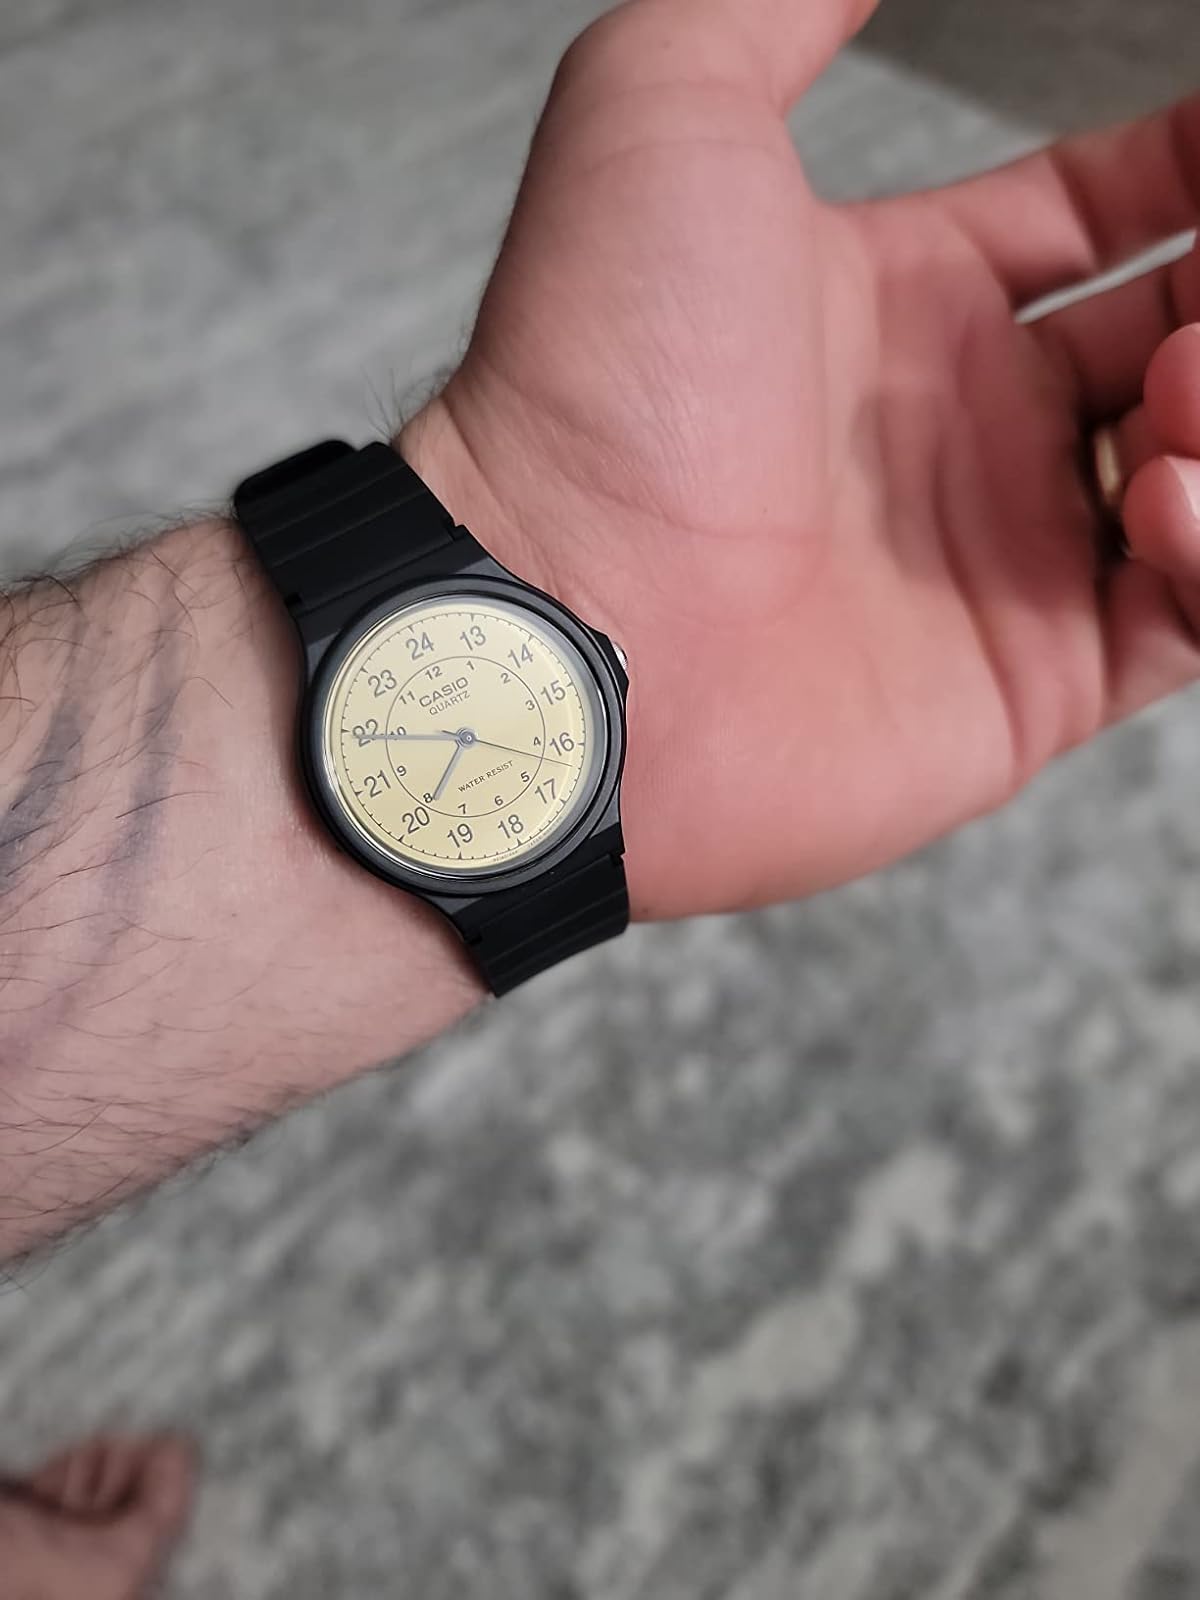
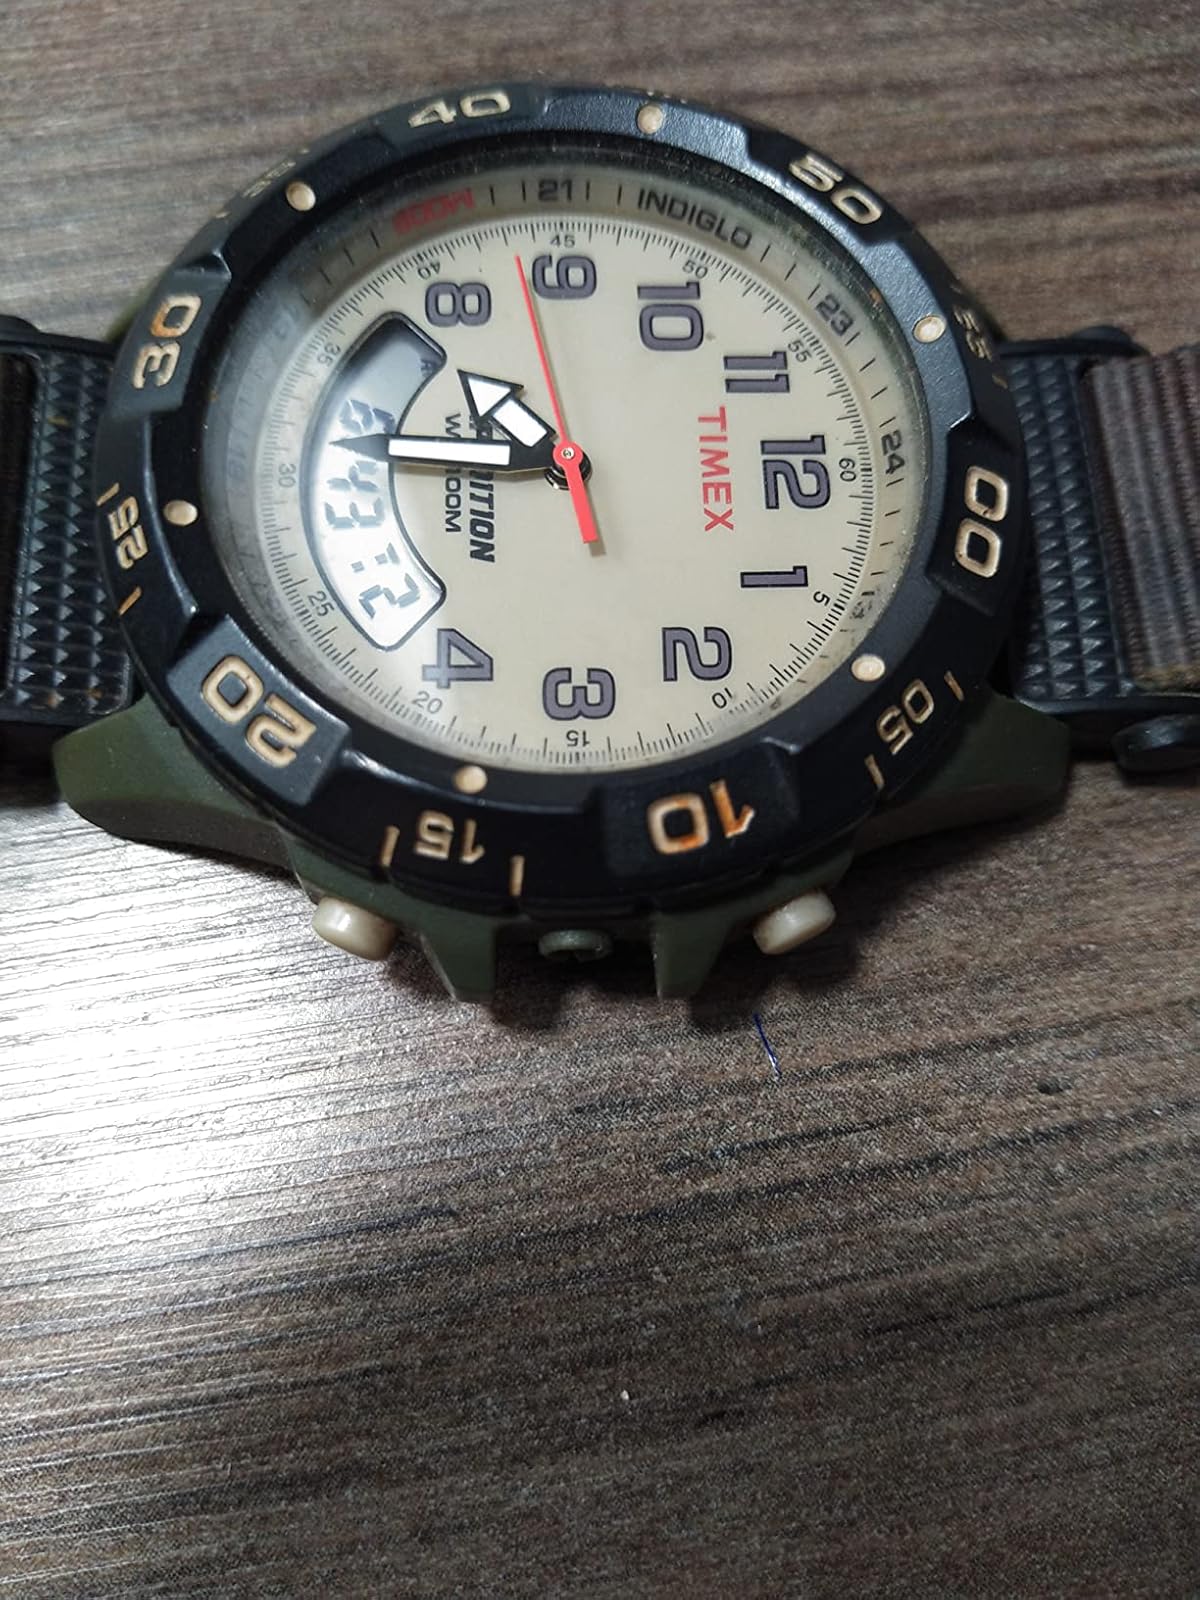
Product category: accessories_watch
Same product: no